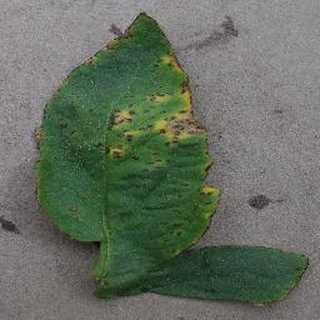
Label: tomato_bacterial_spot